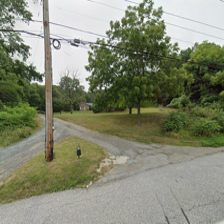
Label: streetView